Tomàs Caylà i Grau

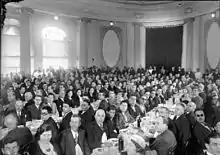
Carlist meeting, Barcelona, 1930s

Tomàs was brought up in fervently religious ambience; both his parents were profoundly Catholic. Josep Caylà served as president of the local Ateneu Católic and secretary of Germandat de Cristaires in the local parish, apart from performing other minor functions. Nothing is known of his political preferences apart that he was attached to traditional values; he nurtured the idea of society organized along religious lines and animated by the spirit of harmonious co-operation. Demonstrating vivid interest in social question, he was committed to his vision of social responsibility and promoted the idea when presiding over the proprietors’ association. He is credited for bringing the concept into life when dealing with local vineyard tenants affected by the phylloxera plague. During unrest triggered by massive strike in the Catalan electricity sector in 1919 he was assassinated on the Valls street in what was probably an anarchist ambush.